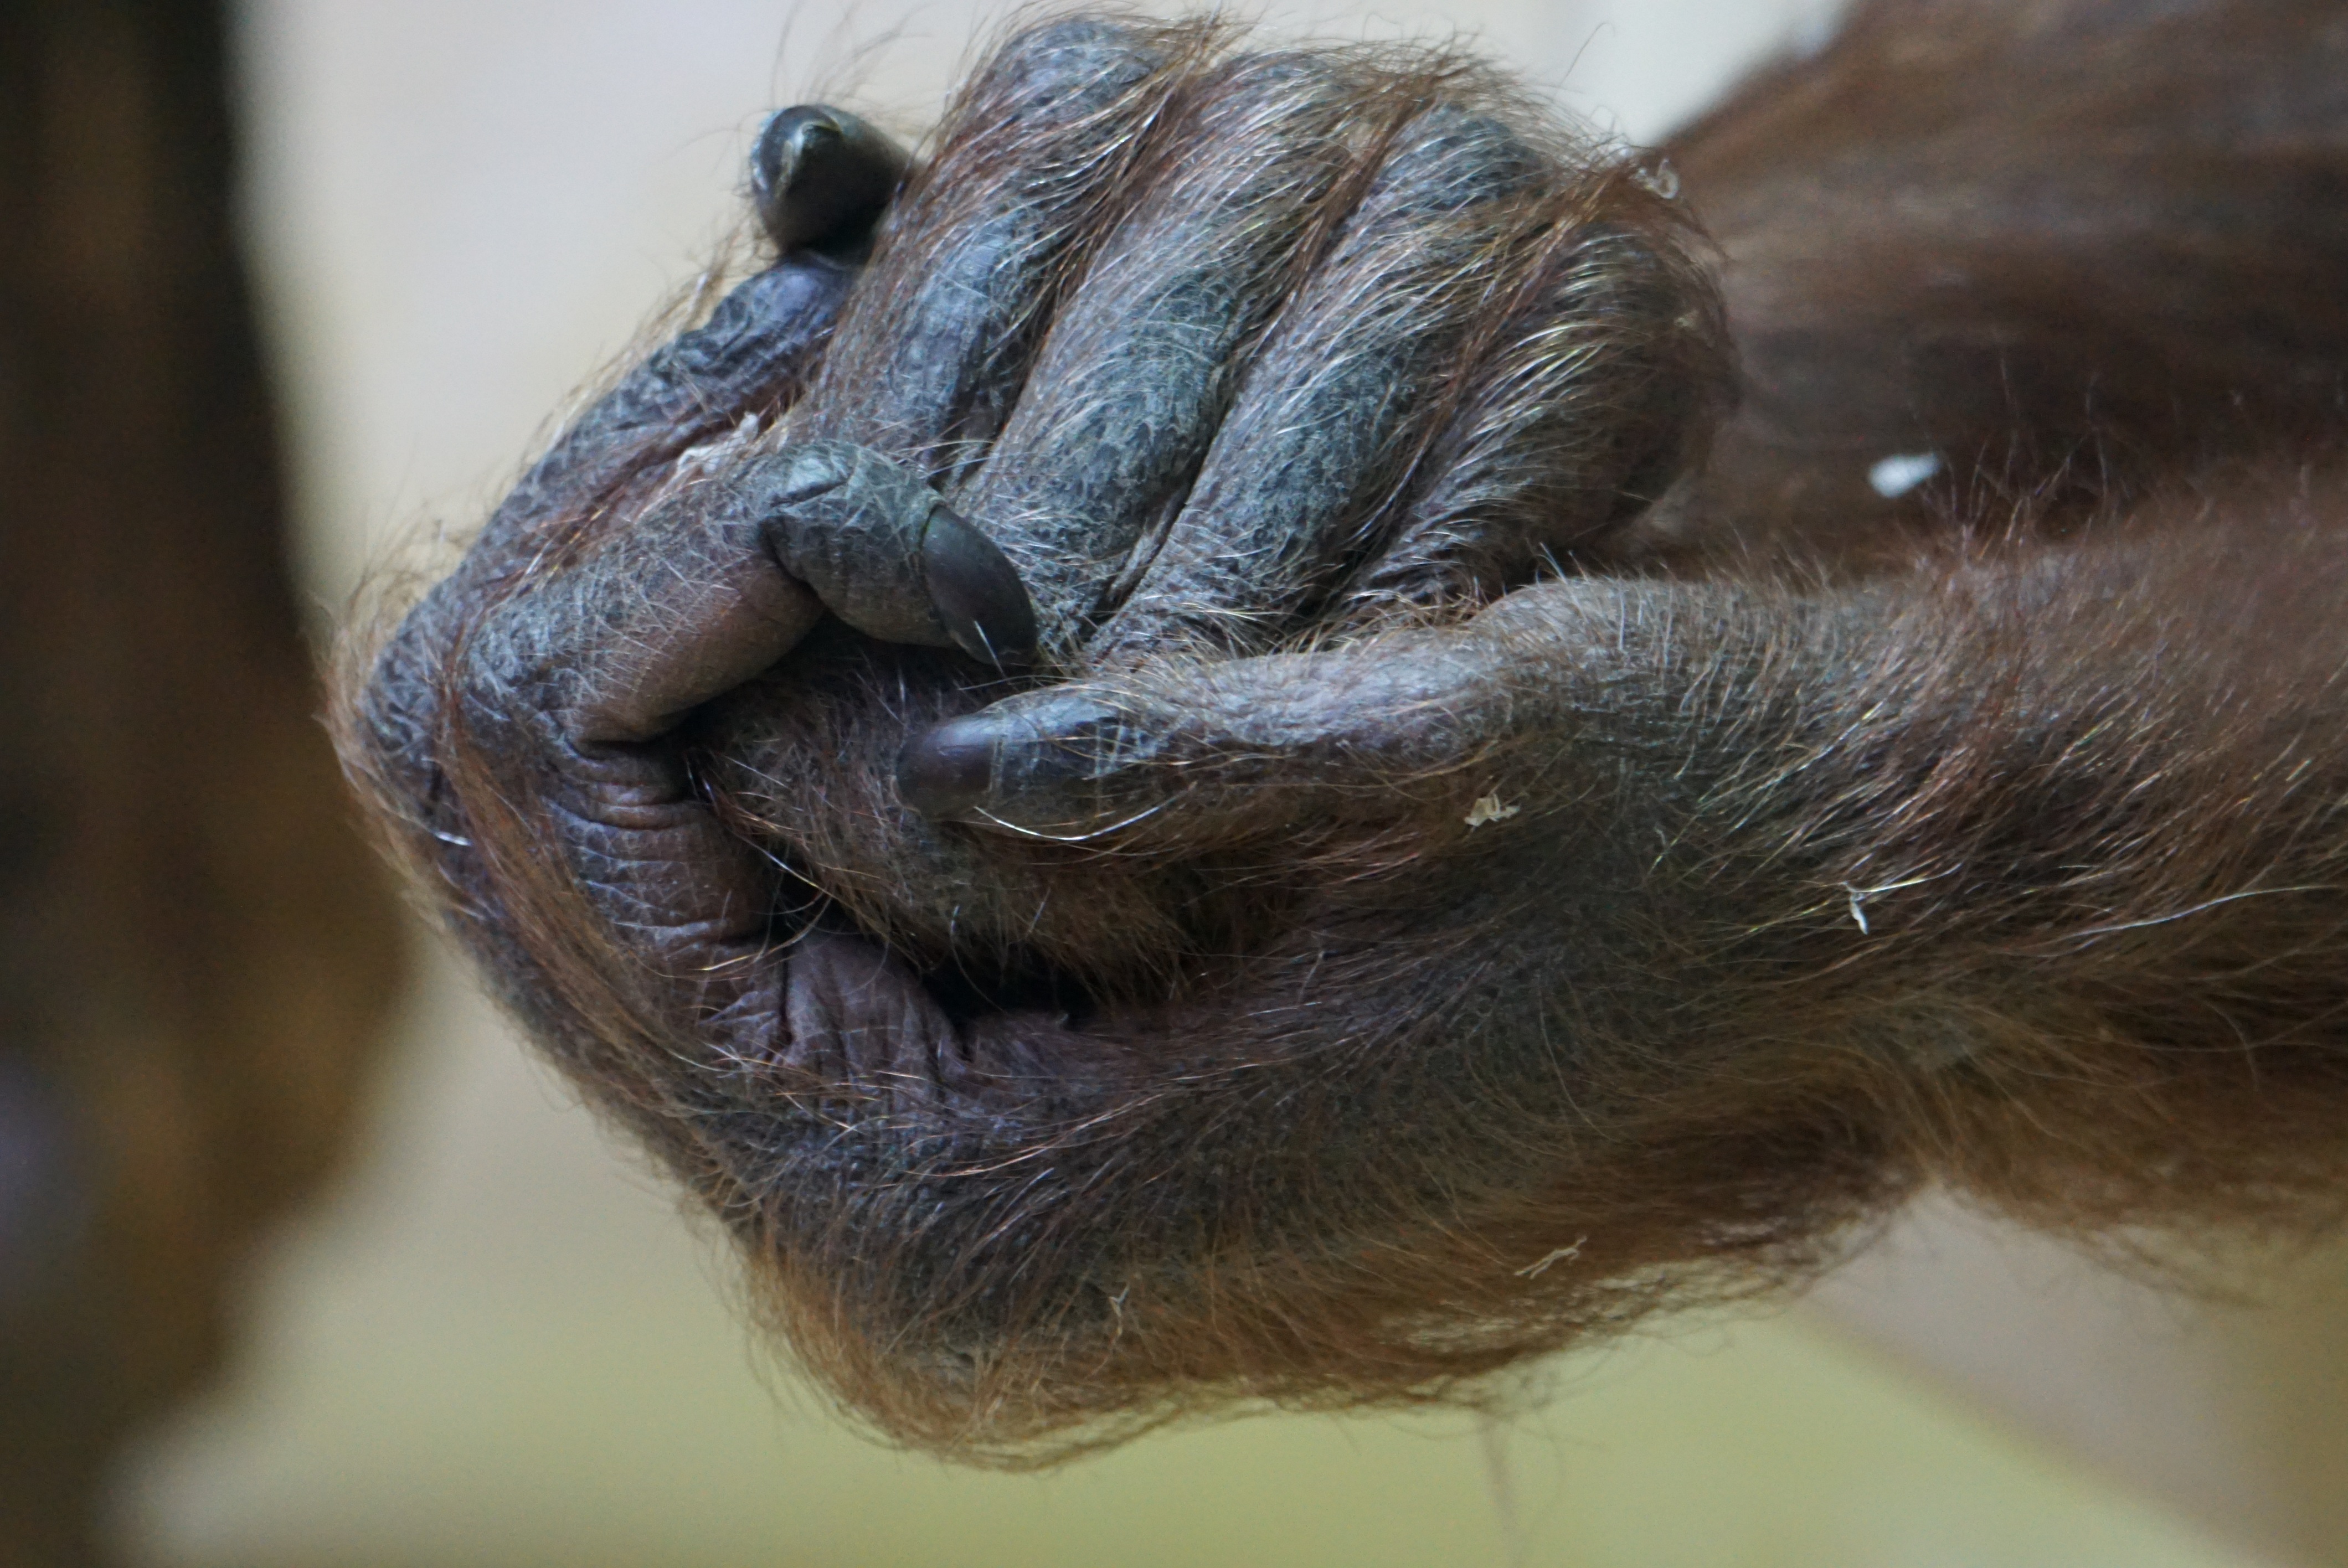
hand, wildlife, mammal, close, fauna, primate, gorilla, chimpanzee, close up, ape, hands, head, organ, macro photography, great ape